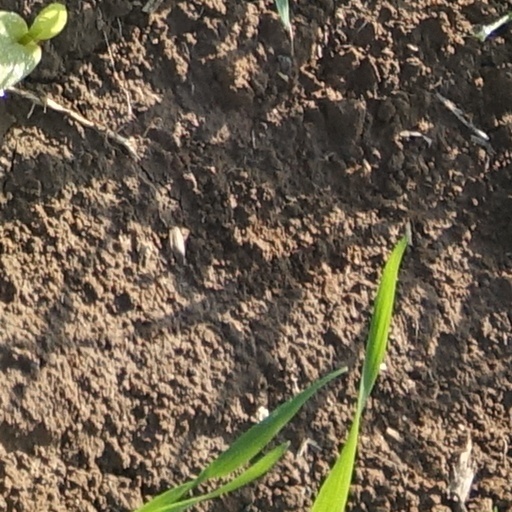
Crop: wheat